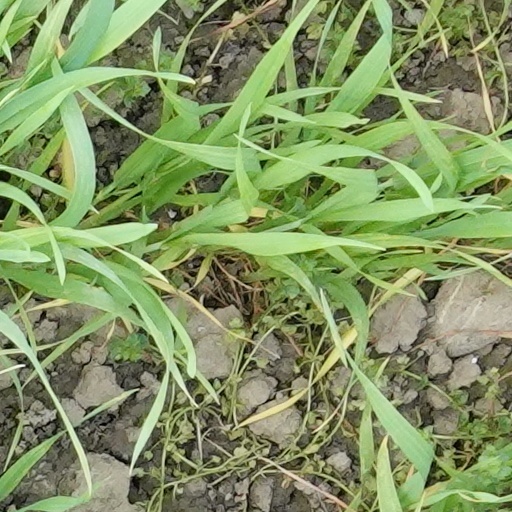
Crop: wheat